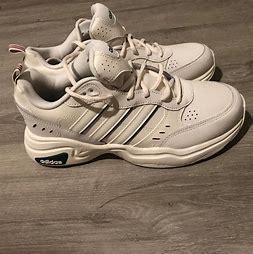
Brand: adidas
Model: NEO Strutter Athletic